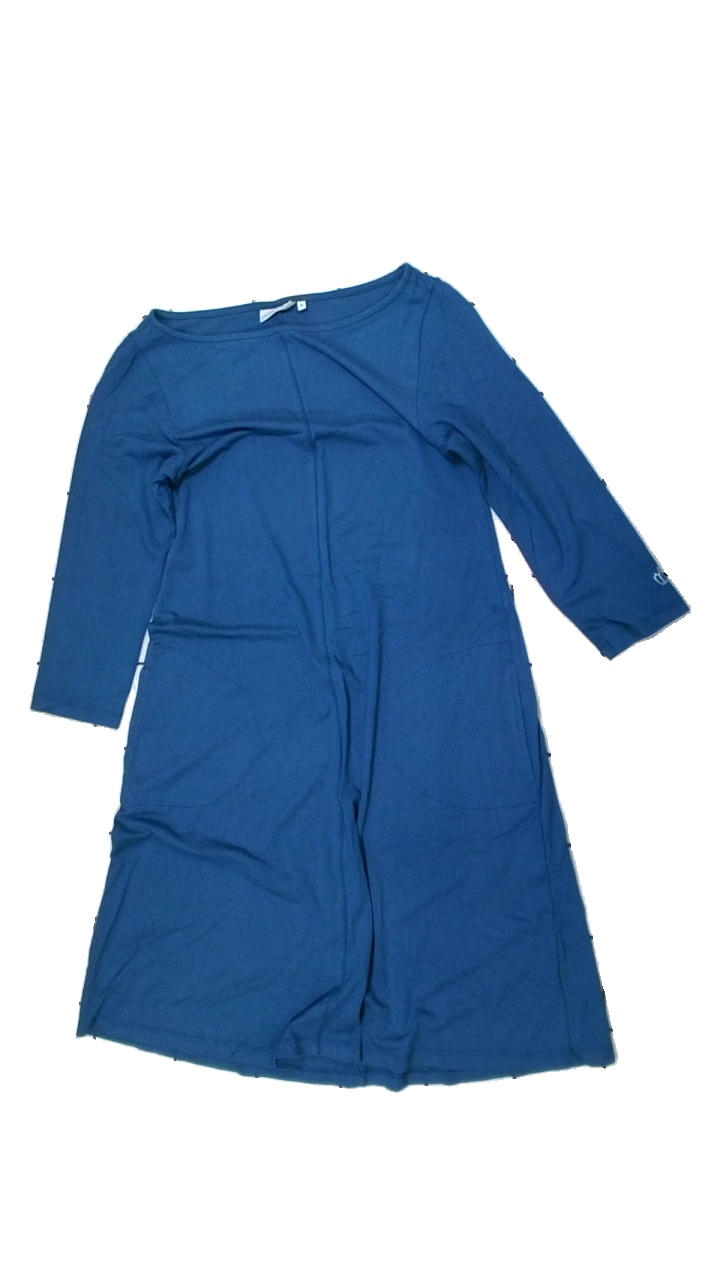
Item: Dress (Ladies)
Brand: Me & I
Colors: Blue
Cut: Regular
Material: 100% visc
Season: All
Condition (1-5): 2
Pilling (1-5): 3
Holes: Minor
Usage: Export
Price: <50